Lamar University

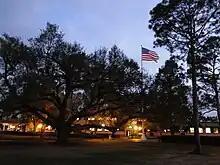
Lucas Building near sunset

Lamar offers 96 undergraduate, 50 master's and eight doctoral degree programs in seven academic colleges. The academic colleges are the College of Engineering, College of Education and Human Development, College of Business, College of Fine Arts and Communication, the College of Arts and Sciences, the College of Graduate Studies, and the Reaud Honors College. Lamar is classified as a Doctoral Research University by the Carnegie Classification of Institutions of Higher Education and is one of only two universities classified as such within the Texas State University System. Lamar and Kunming University of Science and Technology in southwest China have an exchange program that allows Chinese students to attend Lamar for one year while pursuing their bachelor's degree.